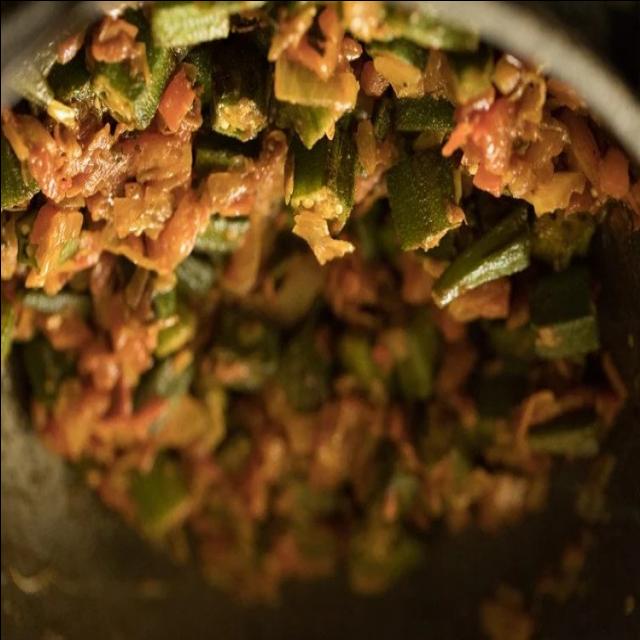
Dish: bhindi_masala